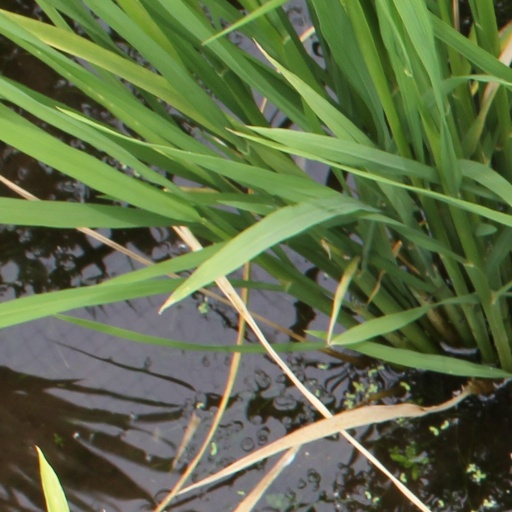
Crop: rice